Isabel Hodgson

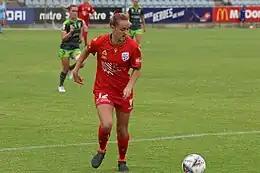
Hodgson with Adelaide United in 2019

Isabel Hodgson (born 12 May 1996) is an Australian soccer player, who is a defender and currently serves as captain for A-League Women team Adelaide United. She also plays in the Women's National Premier League.